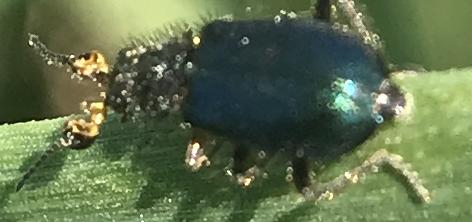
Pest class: predators